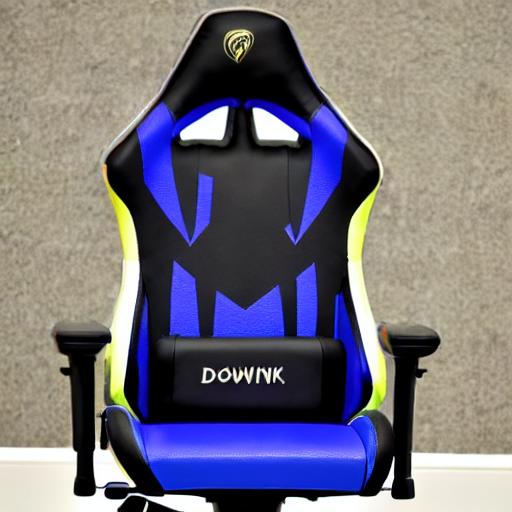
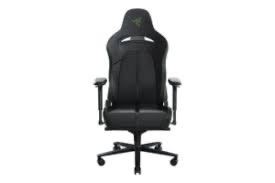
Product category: items_chair
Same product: no